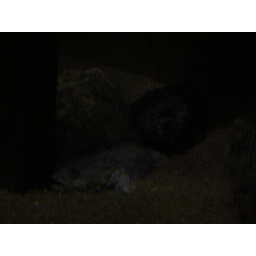
Two fish pretending to be rocks in the dark.